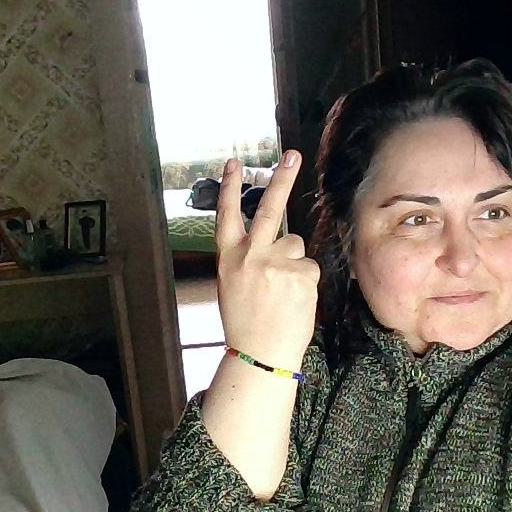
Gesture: peace_inverted